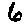
Label: 6